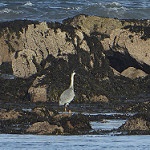
Label: sea